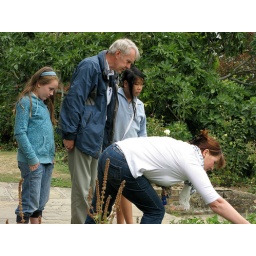
the lady was demonstrating a plant that saves water in a pod....which she was popping. At Southchurch Hall Museum Farming Day